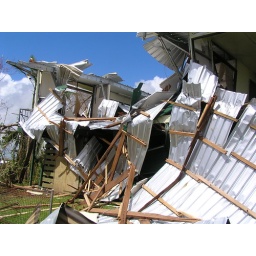
This house was hit by the roof from a house 3 doors down. Bricks from that house were found here.